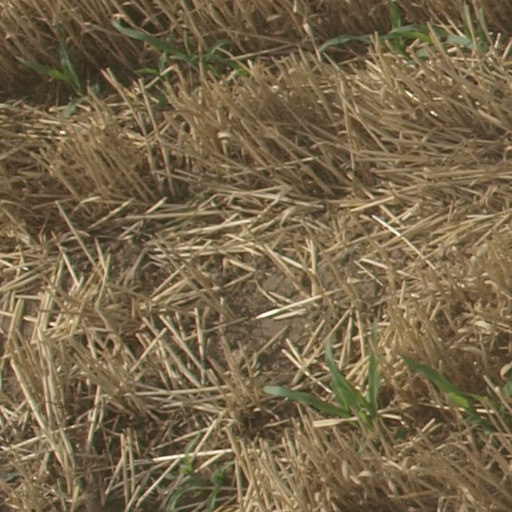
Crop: maize; corn